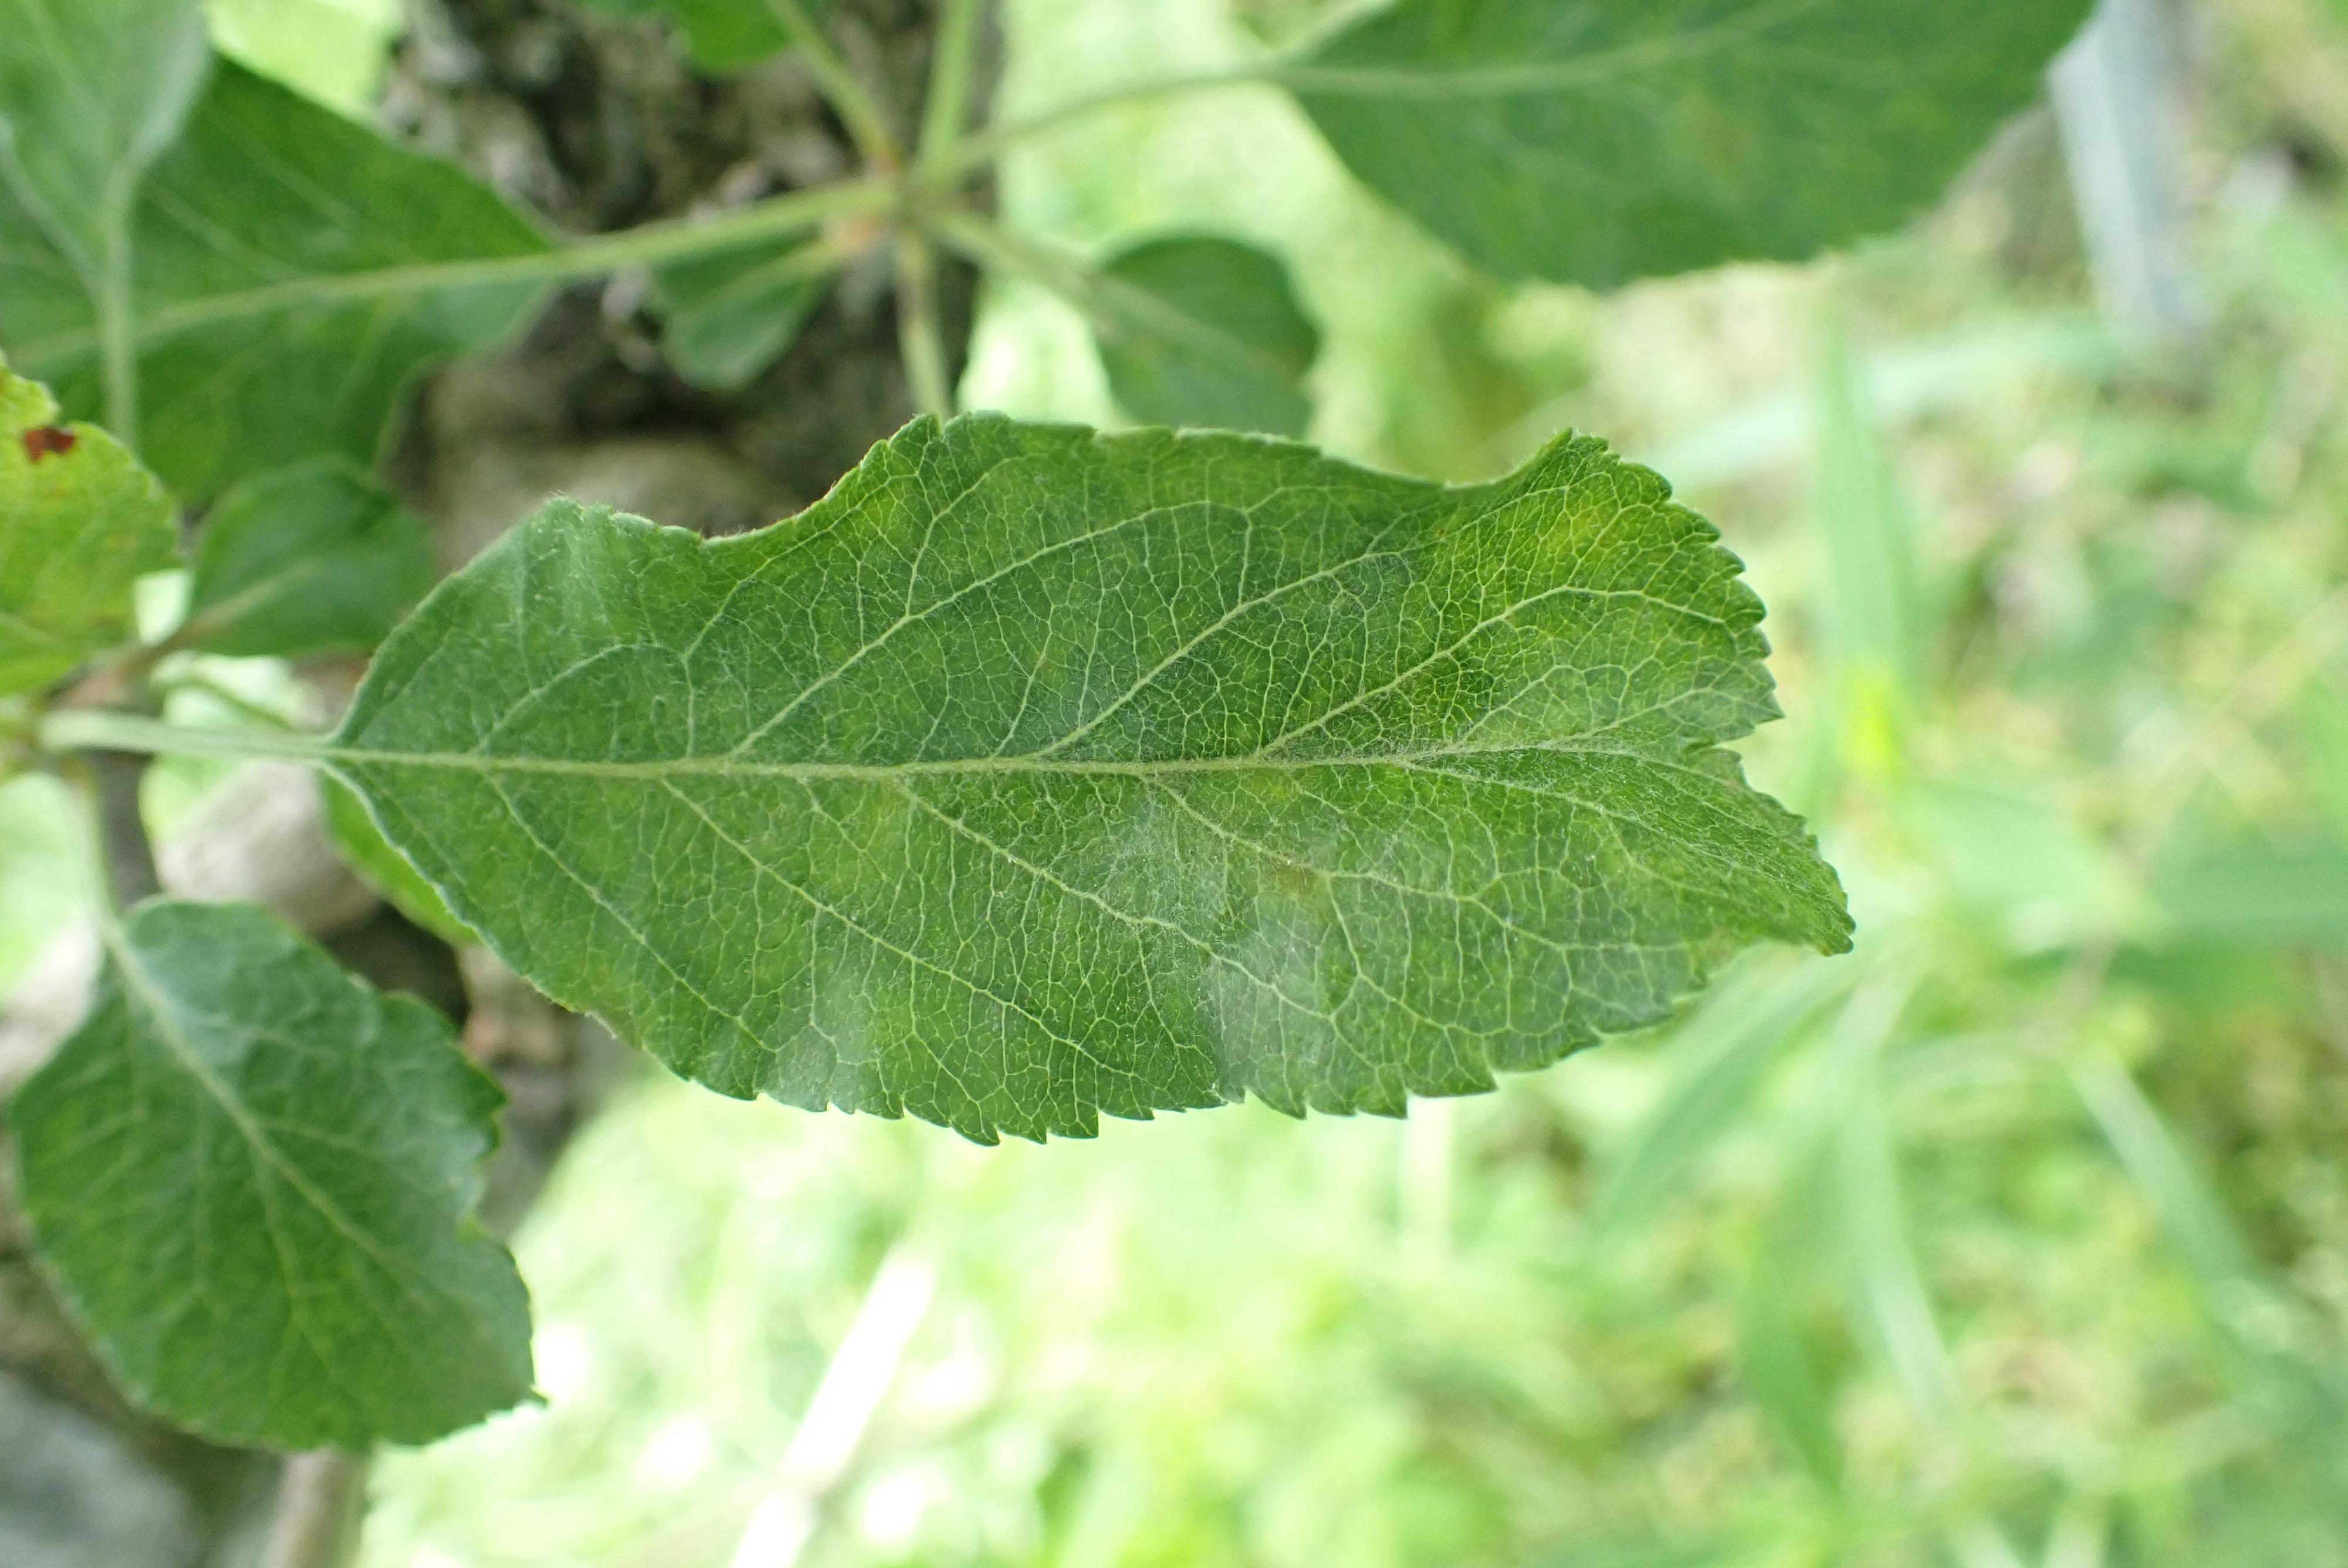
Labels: scab